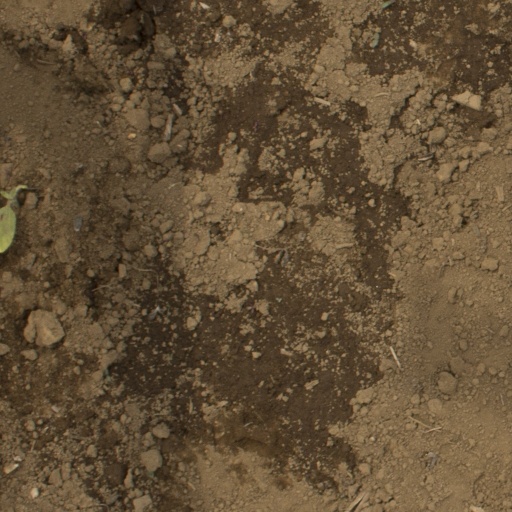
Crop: Jerusalem artichoke